Shinto in Korea

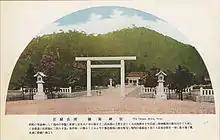
Early 20th century Japanese postcard showing the Chōsen Shrine in Seoul (1925-1945)

Japan's Meiji restoration had been actively rejecting any relationship between Shinto, the folk tradition of Japan, and religious belief. Imperial Japan interpreted Shinto as a "suprareligious" institution based on a set of traditions, rather than moral instructions. As such, requirements to participate in Shinto ceremonies were not deemed to be a violation of the Meiji-era's freedom of religion doctrine. This was the position of the state, later described as "State Shinto," and not necessarily followed by priests or practitioners of Shinto.